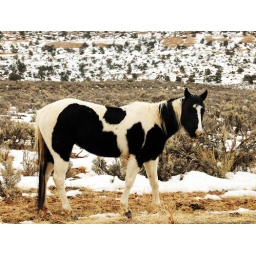
horse black and white paint near canyonlands